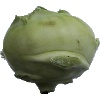
Label: images